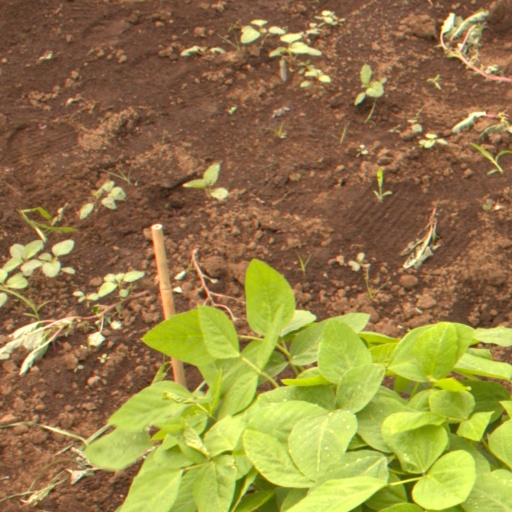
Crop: soybean